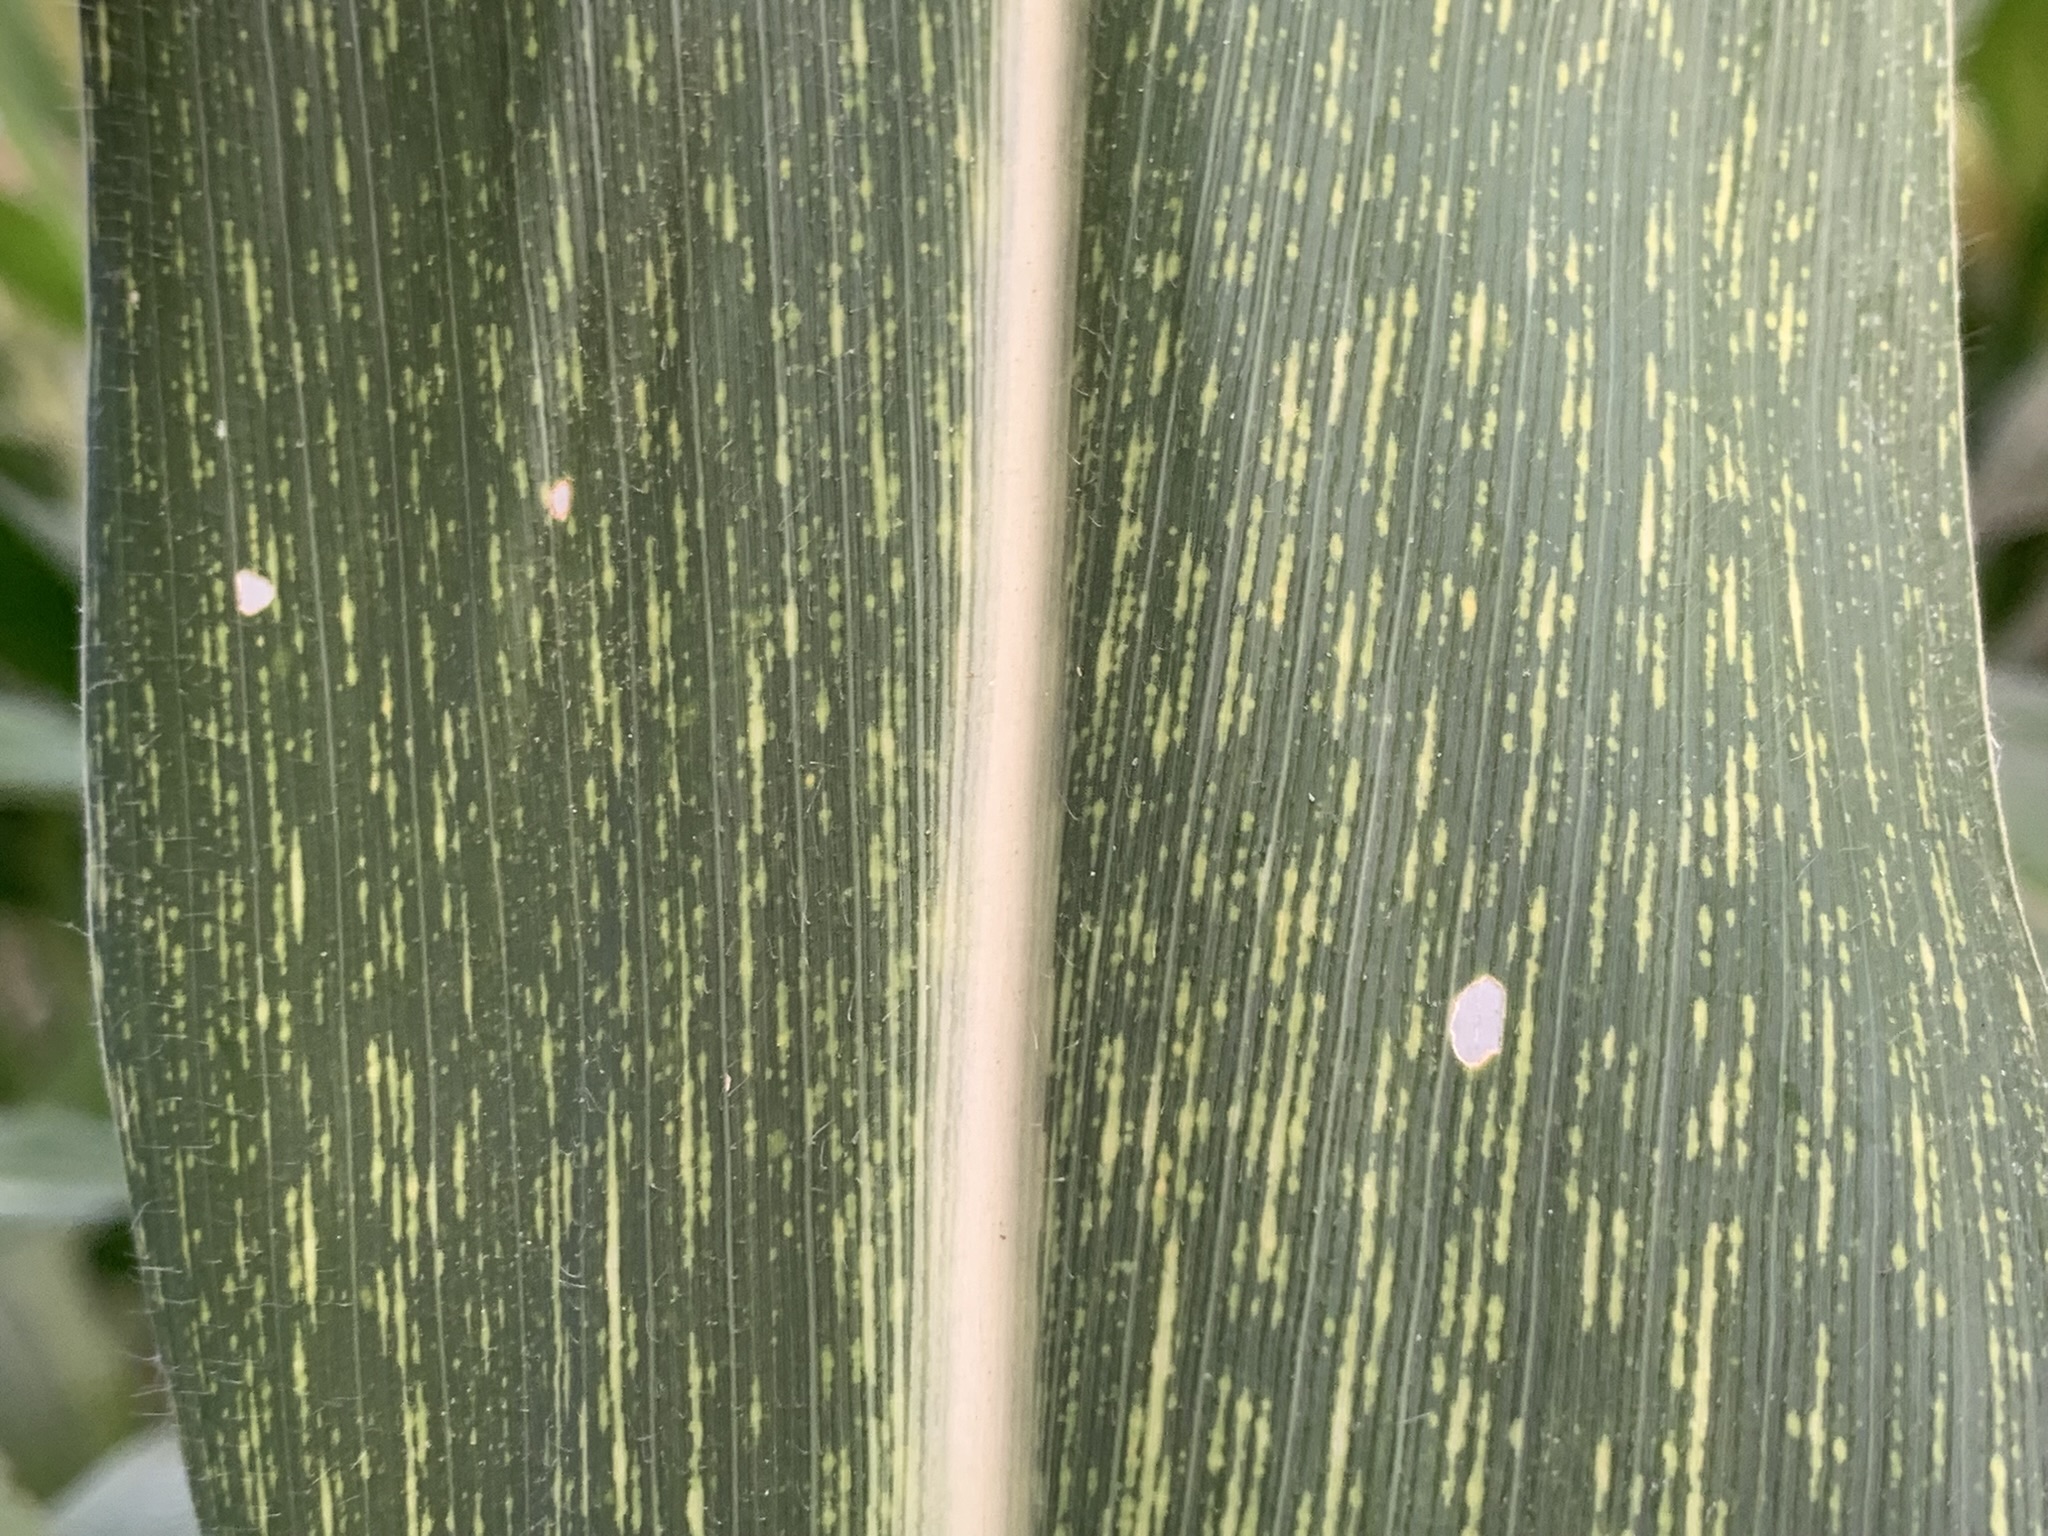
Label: MSV